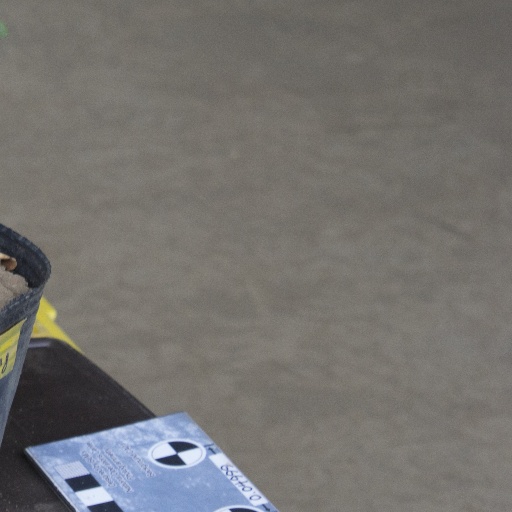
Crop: soybean